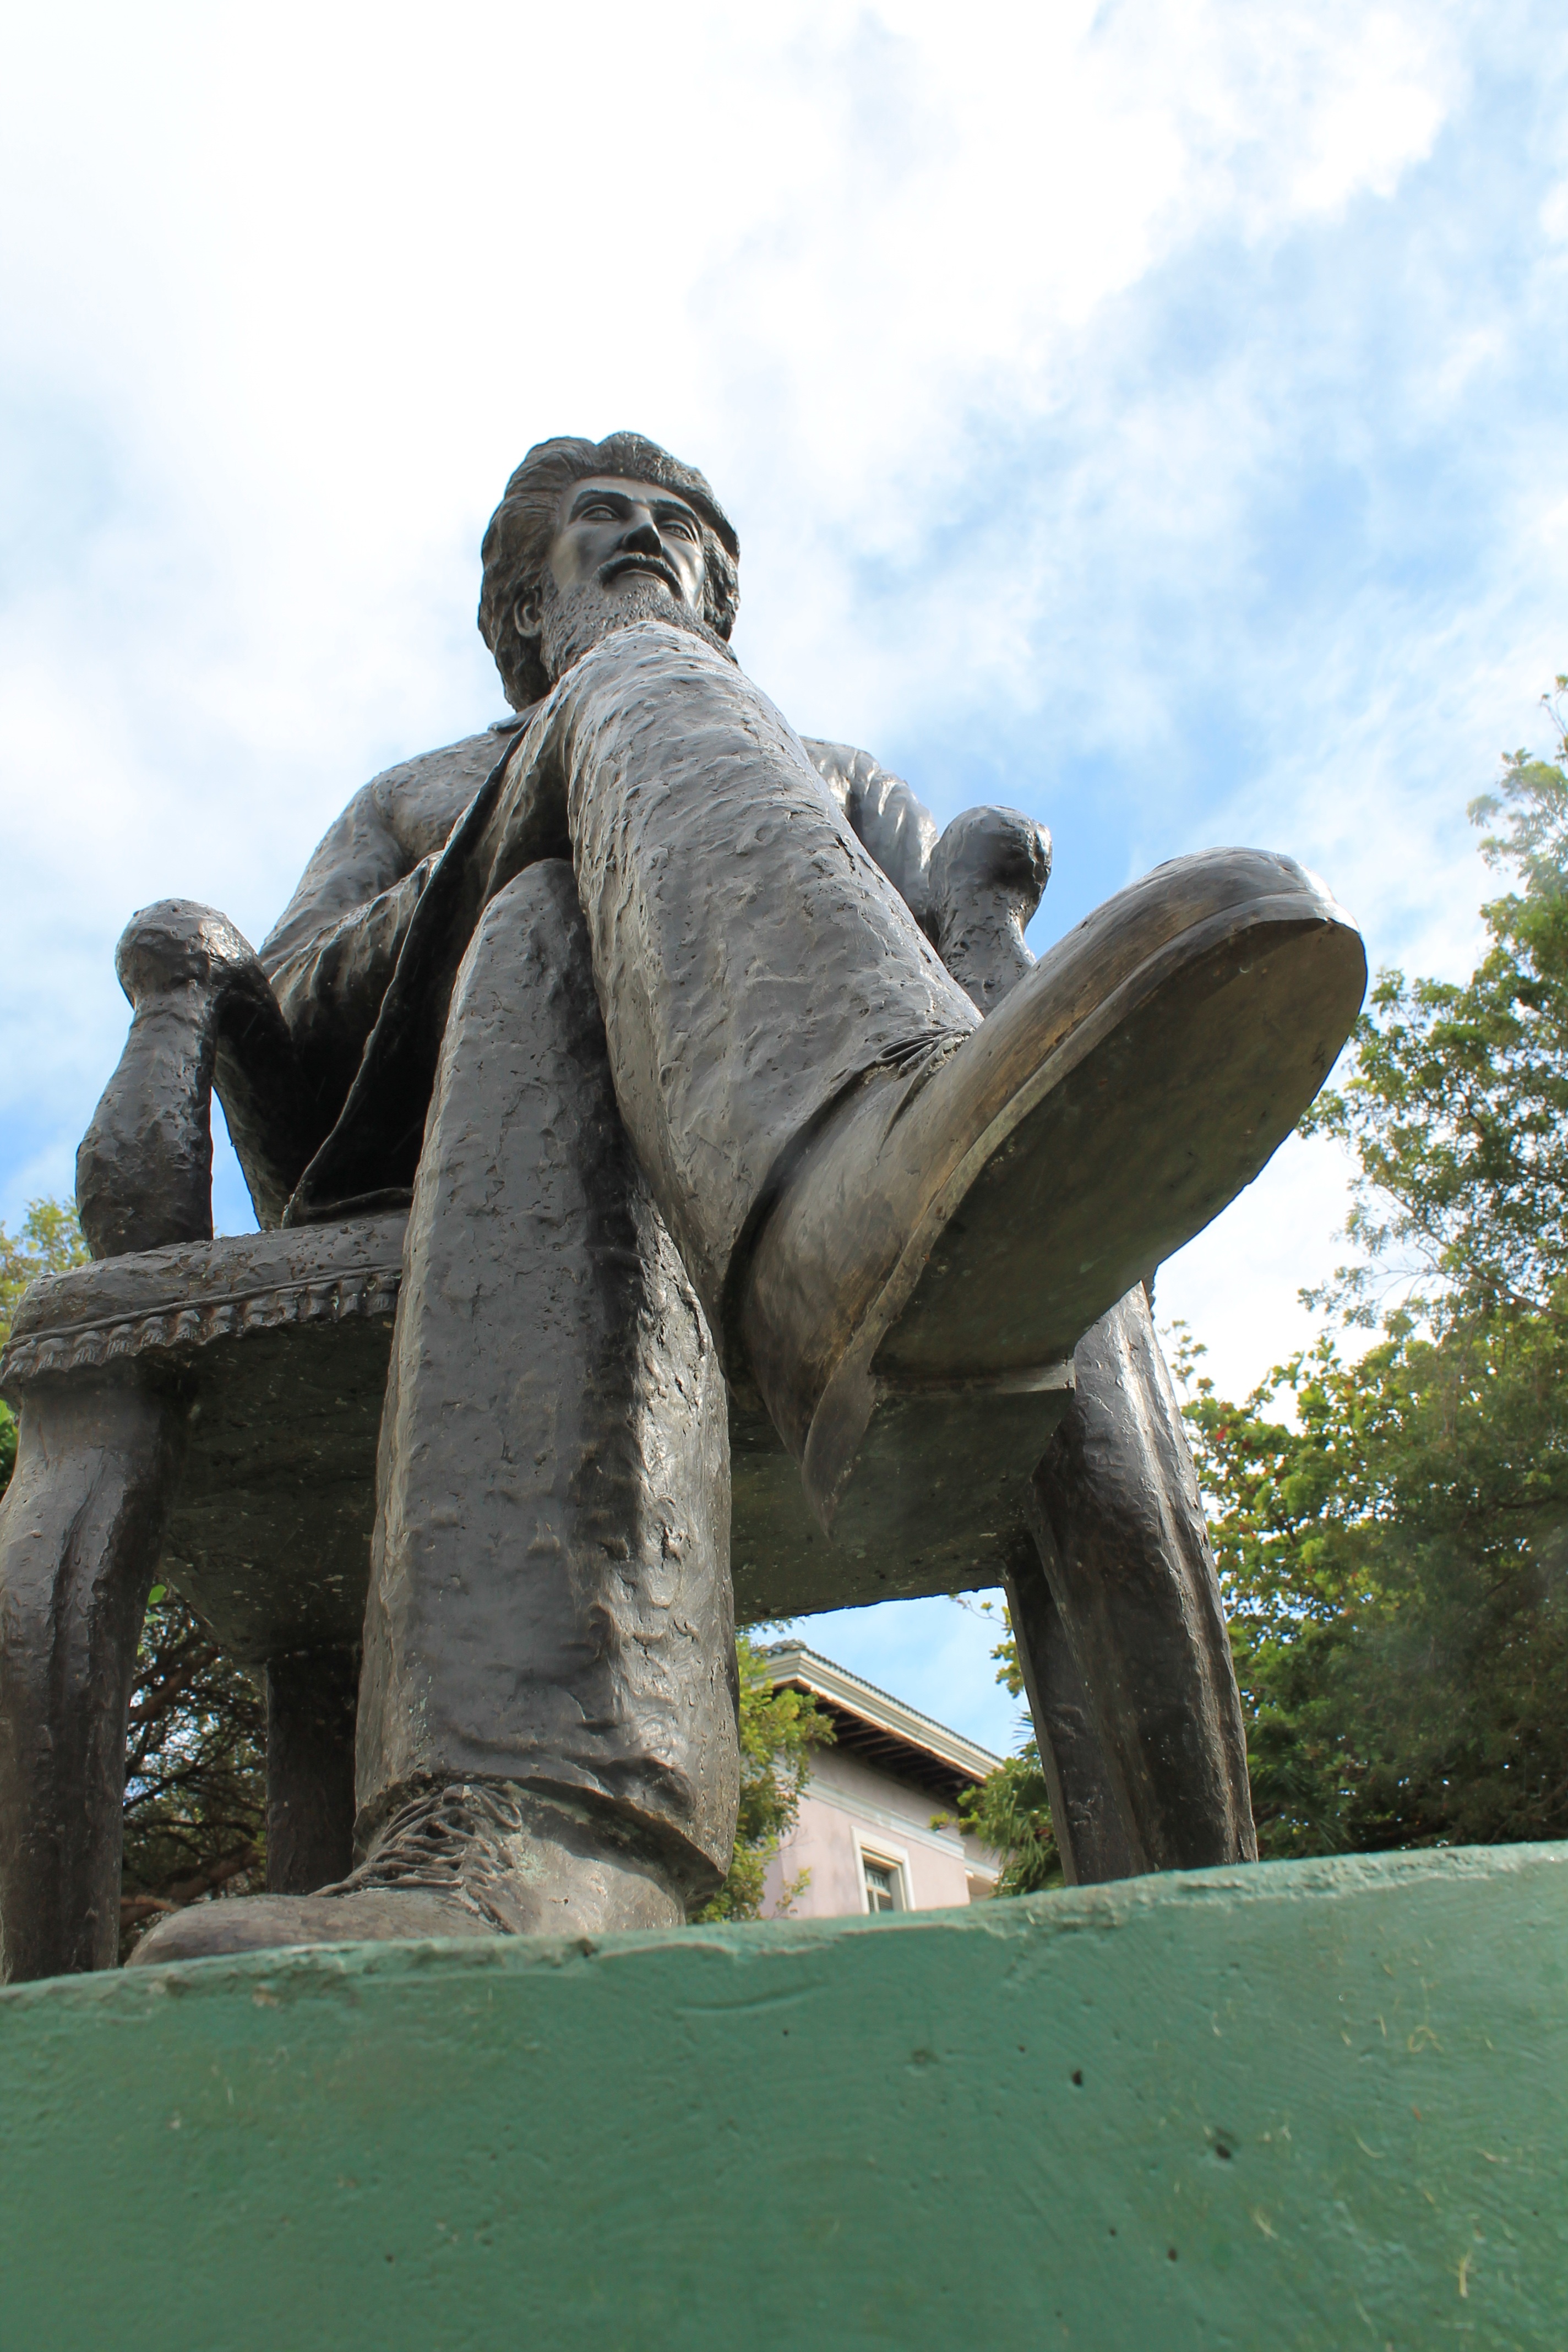
man, rock, person, monument, statue, historic, sculpture, art, temple, san juan, ancient history